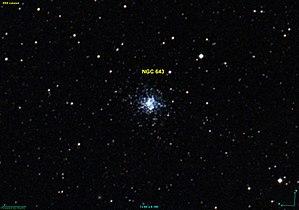
Image créée à l'aide du logiciel Aladin Sky Atlas du Centre de Données astronomiques de Strasbourg et des données de DSS (Digitized Sky Survey).
NGC 643 est un amas ouvert situé en périphérie du Petit Nuage de Magellan dans la constellation de l'Hydre mâle.